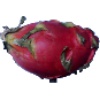
Label: Pitahaya Red 1